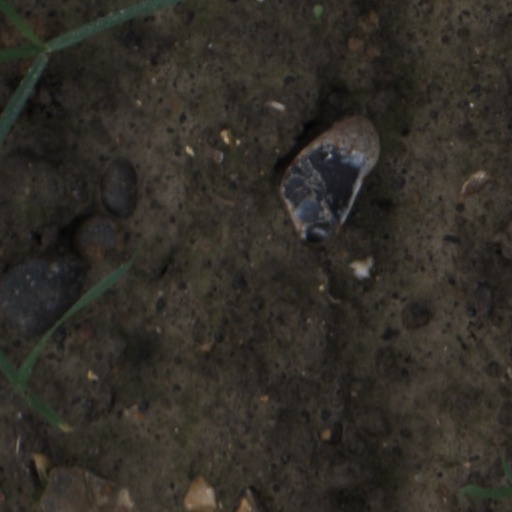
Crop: wheat